Reindeer

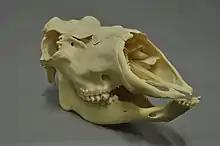
A "R. tarandus" skull

When the antler growth is fully grown and hardened, the velvet is shed or rubbed off. To Inuit, for whom the caribou is a "culturally important keystone species", the months are named after landmarks in the caribou life cycle. For example, "amiraijaut" in the Igloolik region is "when velvet falls off caribou antlers."